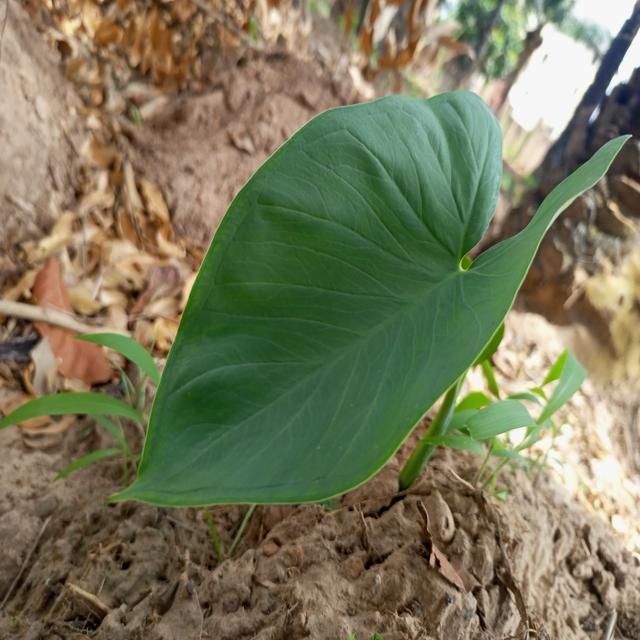
Label: Healthy